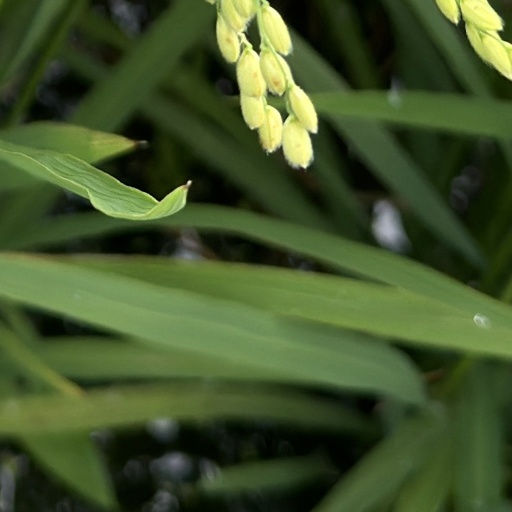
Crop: rice